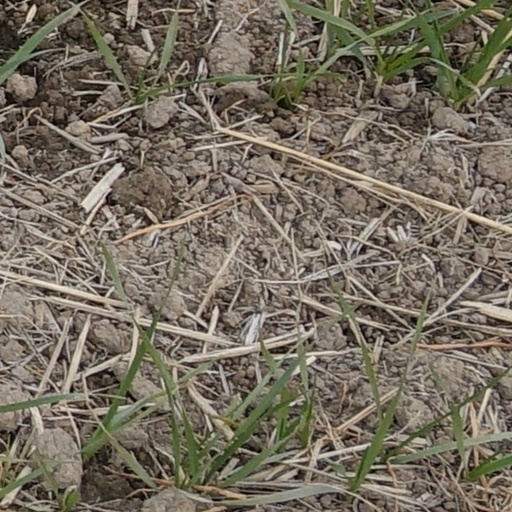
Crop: wheat